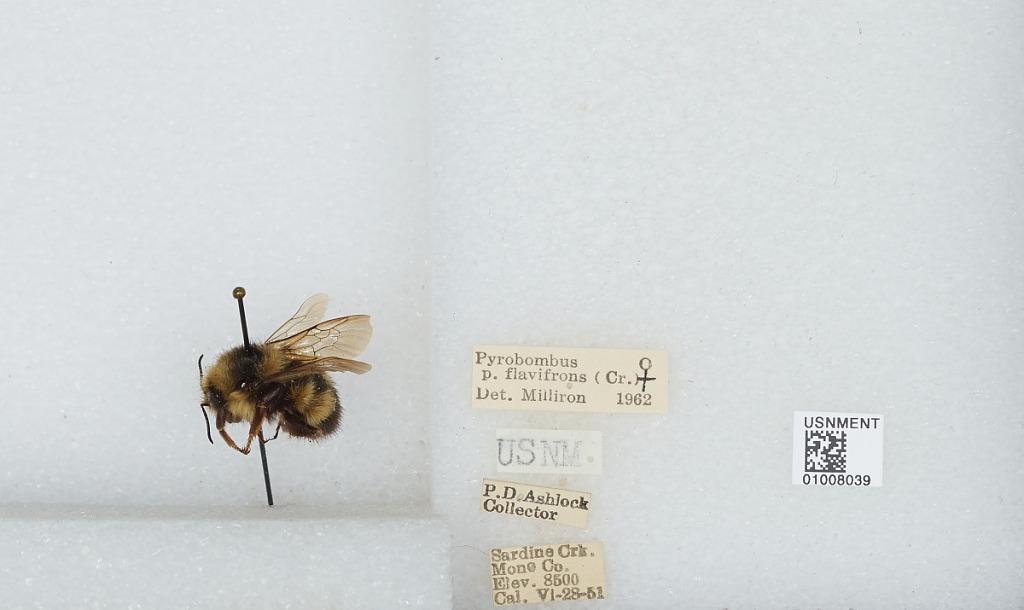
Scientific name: Bombus (Pyrobombus) flavifrons Cresson
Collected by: P. Ashlock
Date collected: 1951-6-28
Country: United States
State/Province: California
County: Mono
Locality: Sardine Creek
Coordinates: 38.3278, -119.632
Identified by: Miller, R. B.